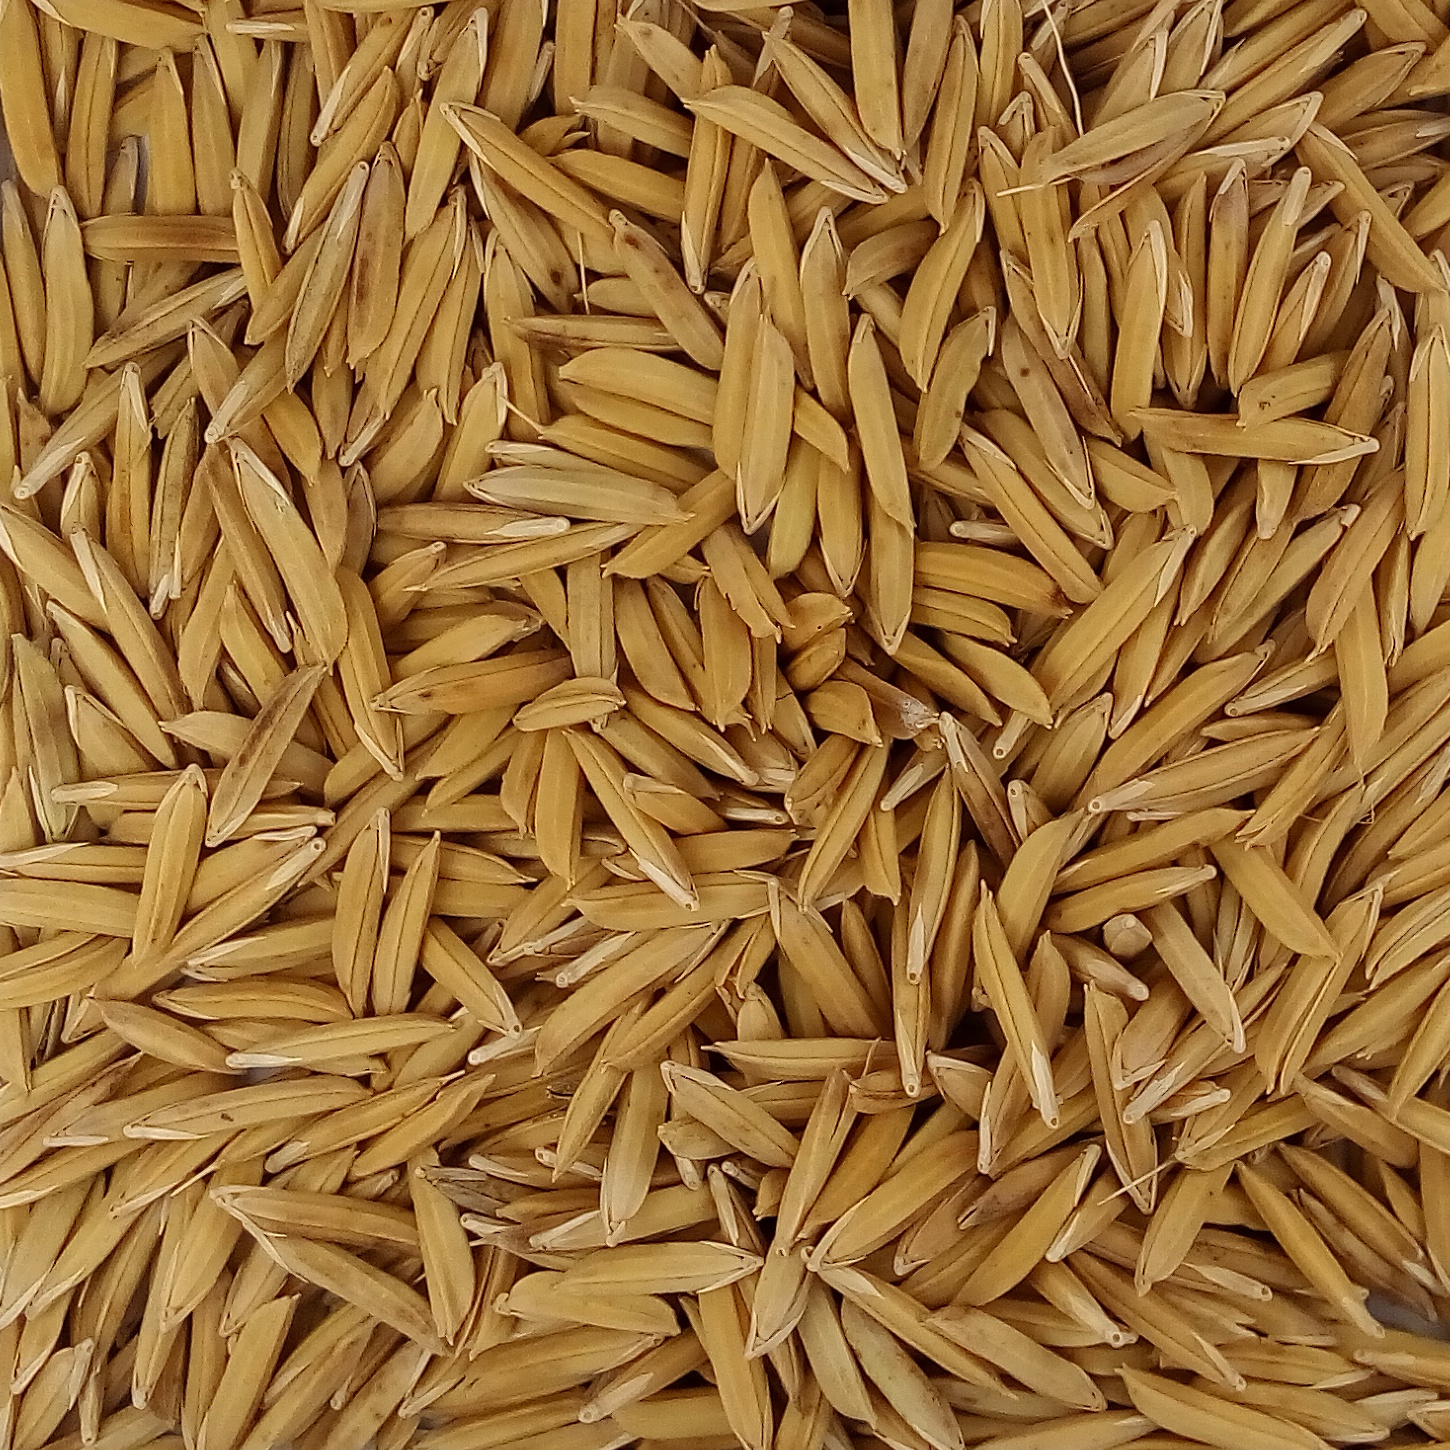
Rice seed variety: 1121